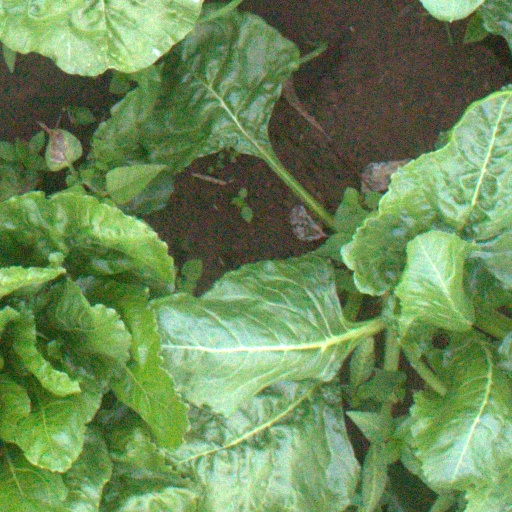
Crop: sugar beet